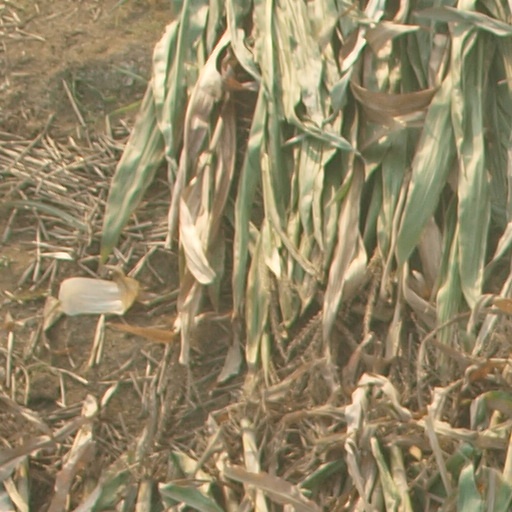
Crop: maize; corn